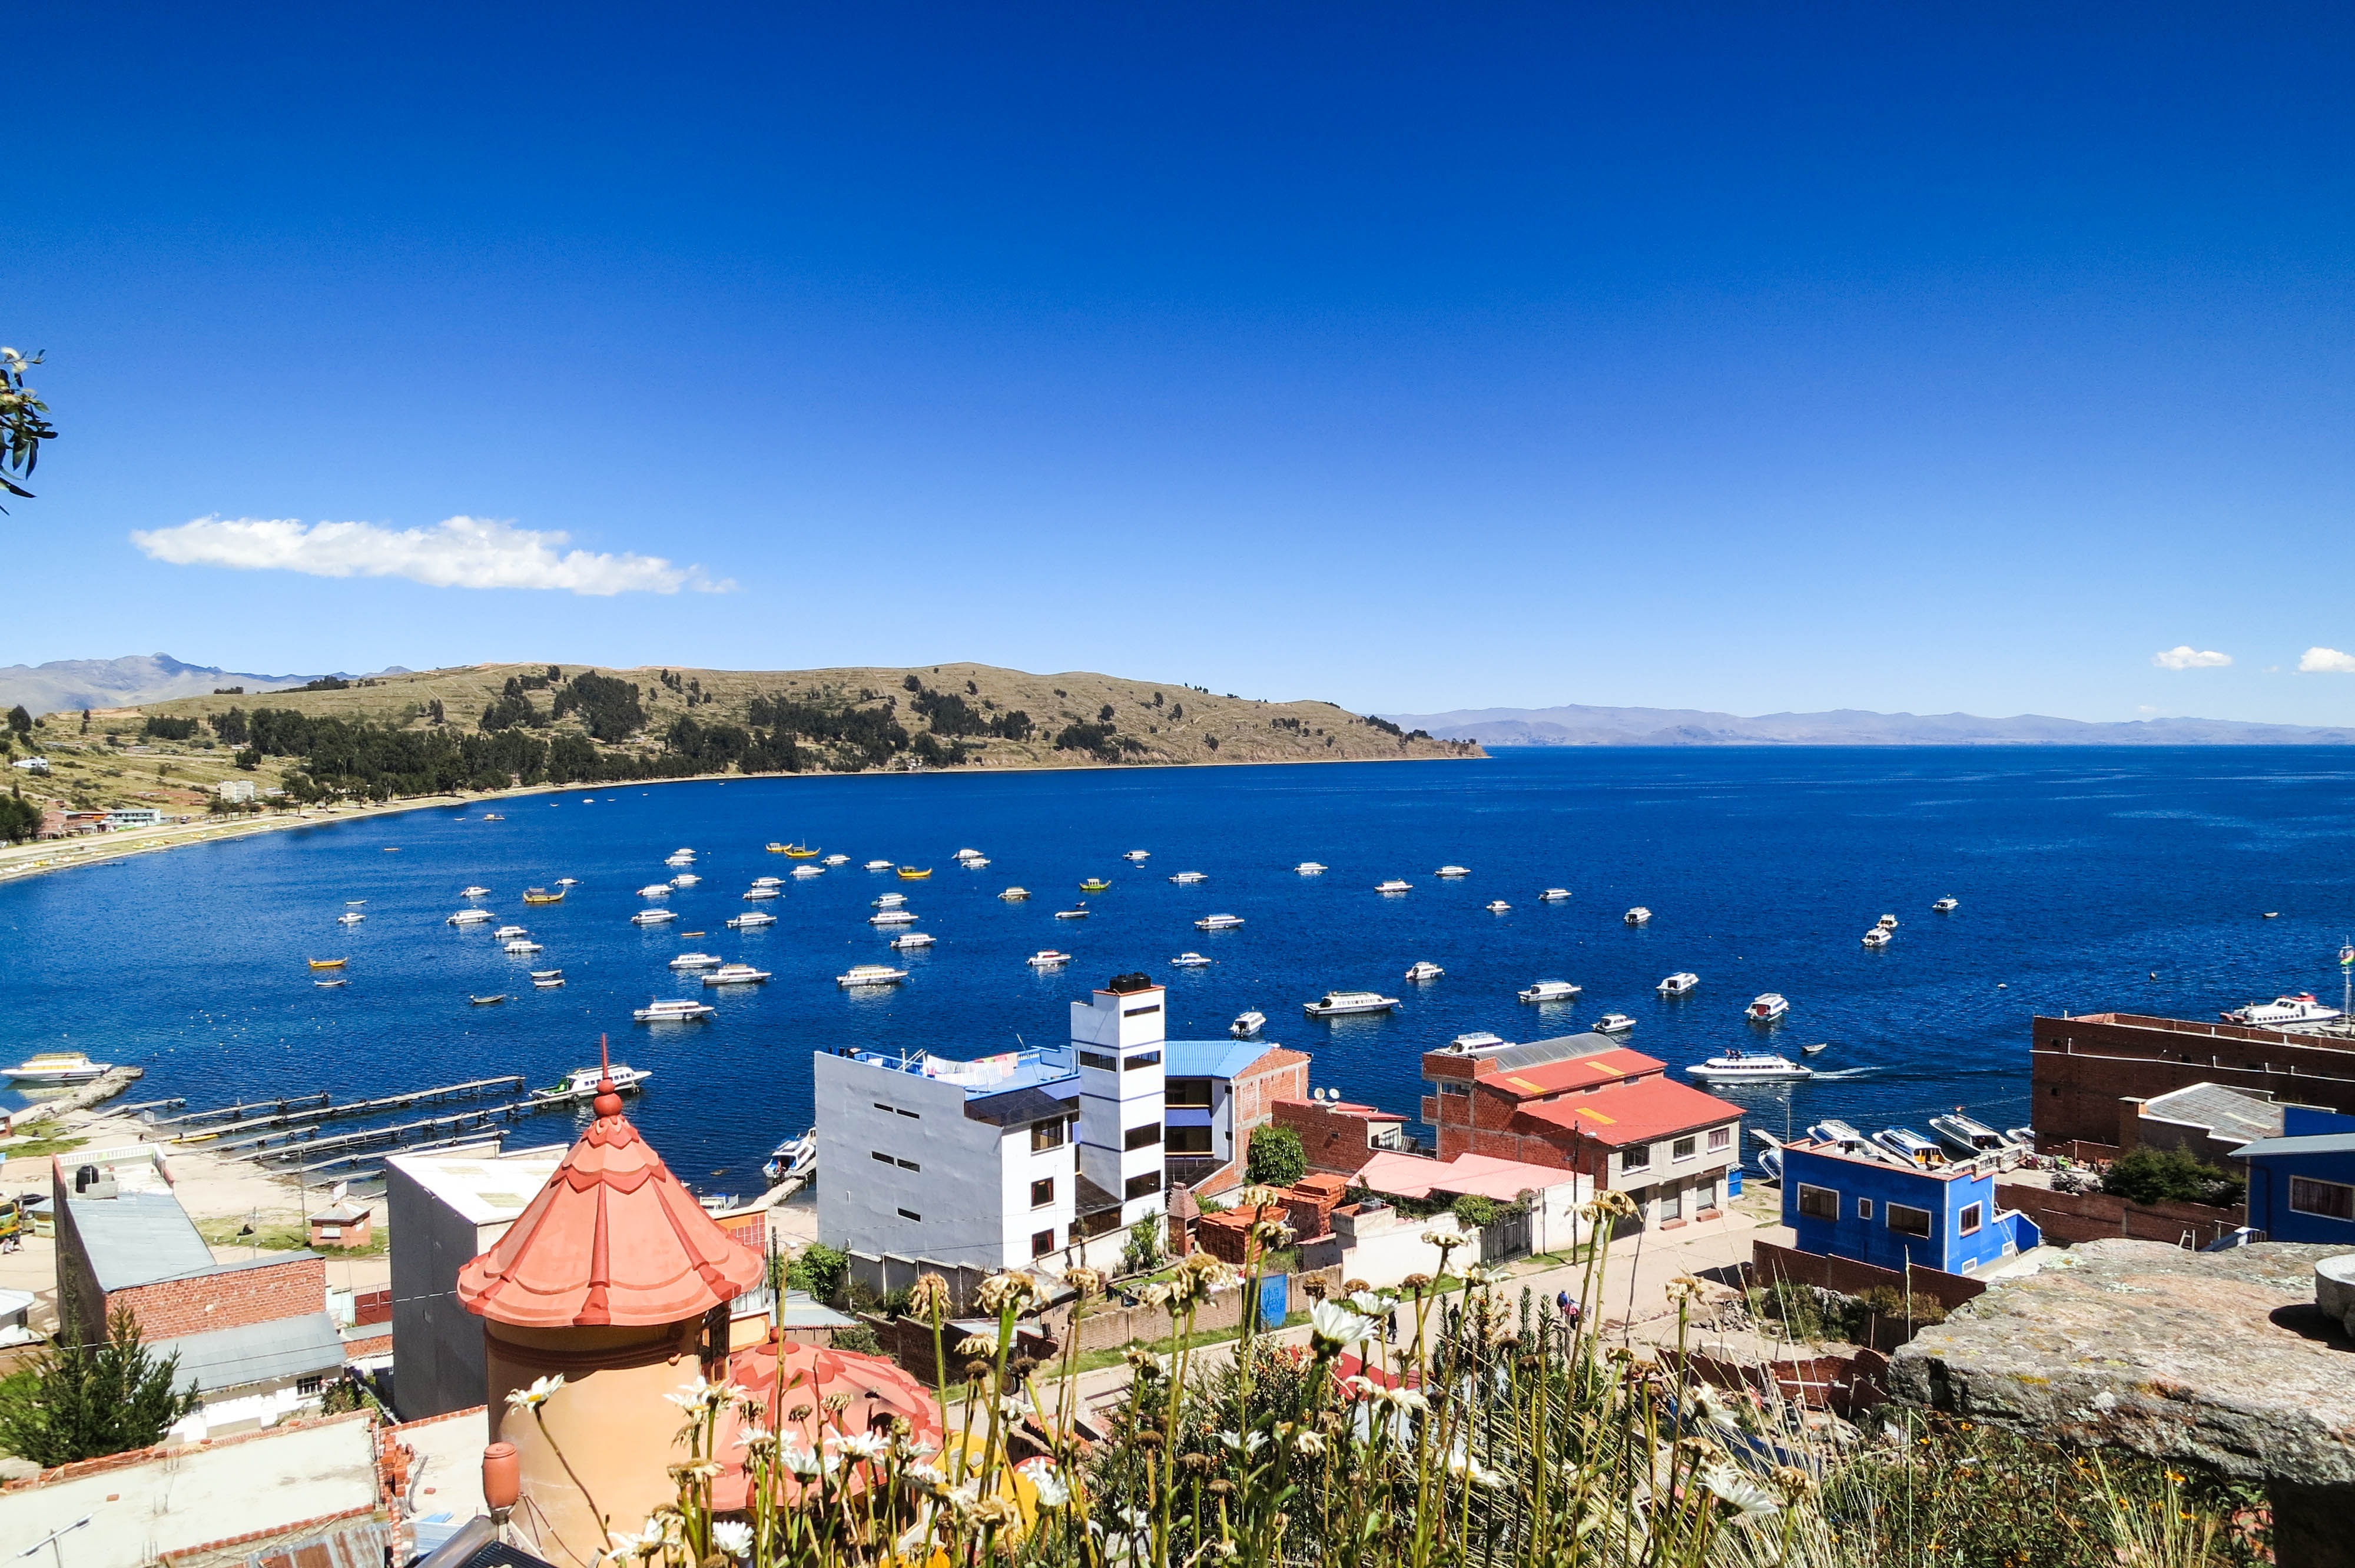
beach, sea, coast, water, sky, town, panorama, vacation, bay, marina, buildings, resort, mountains, boats, copacabana, bolivia, lake titicaca